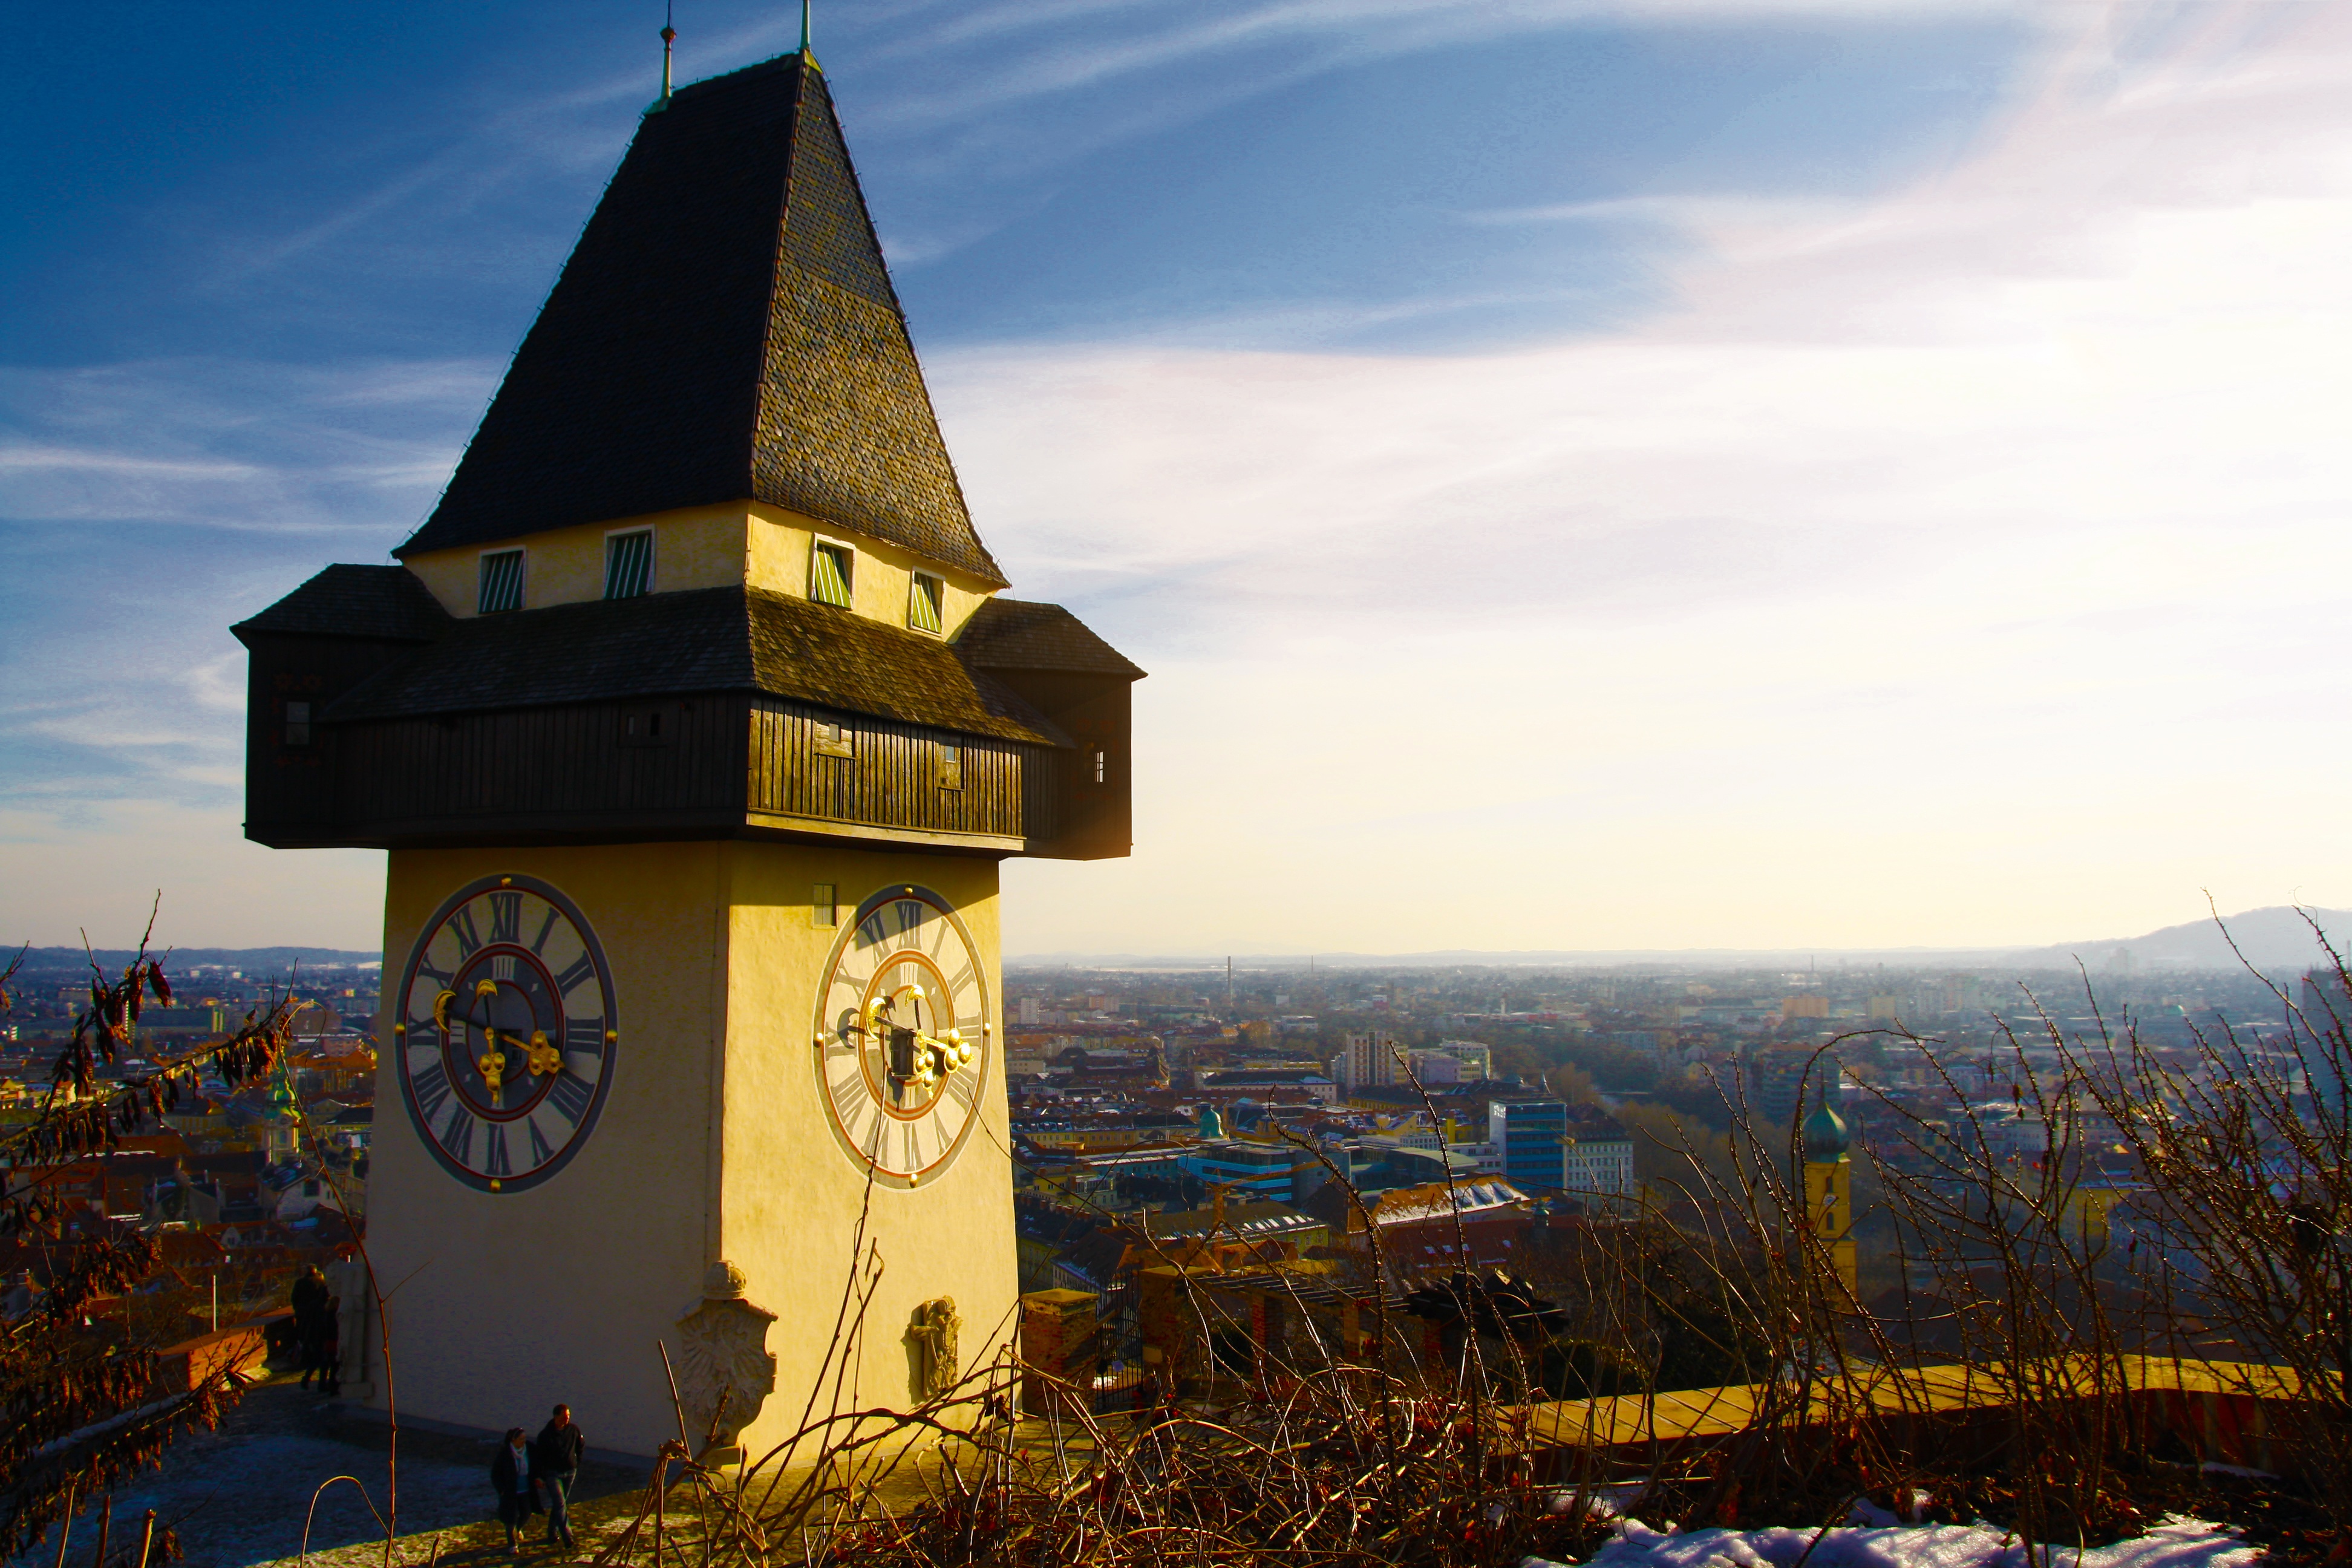
sun, town, clock, city, evening, tower, landmark, tourism, clock tower, austria, places of interest, styria, graz, schlossberg, seltsme pointer position